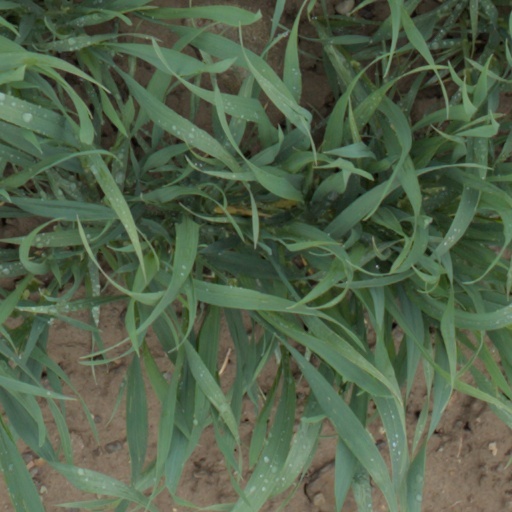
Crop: wheat